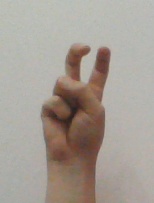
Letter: toot